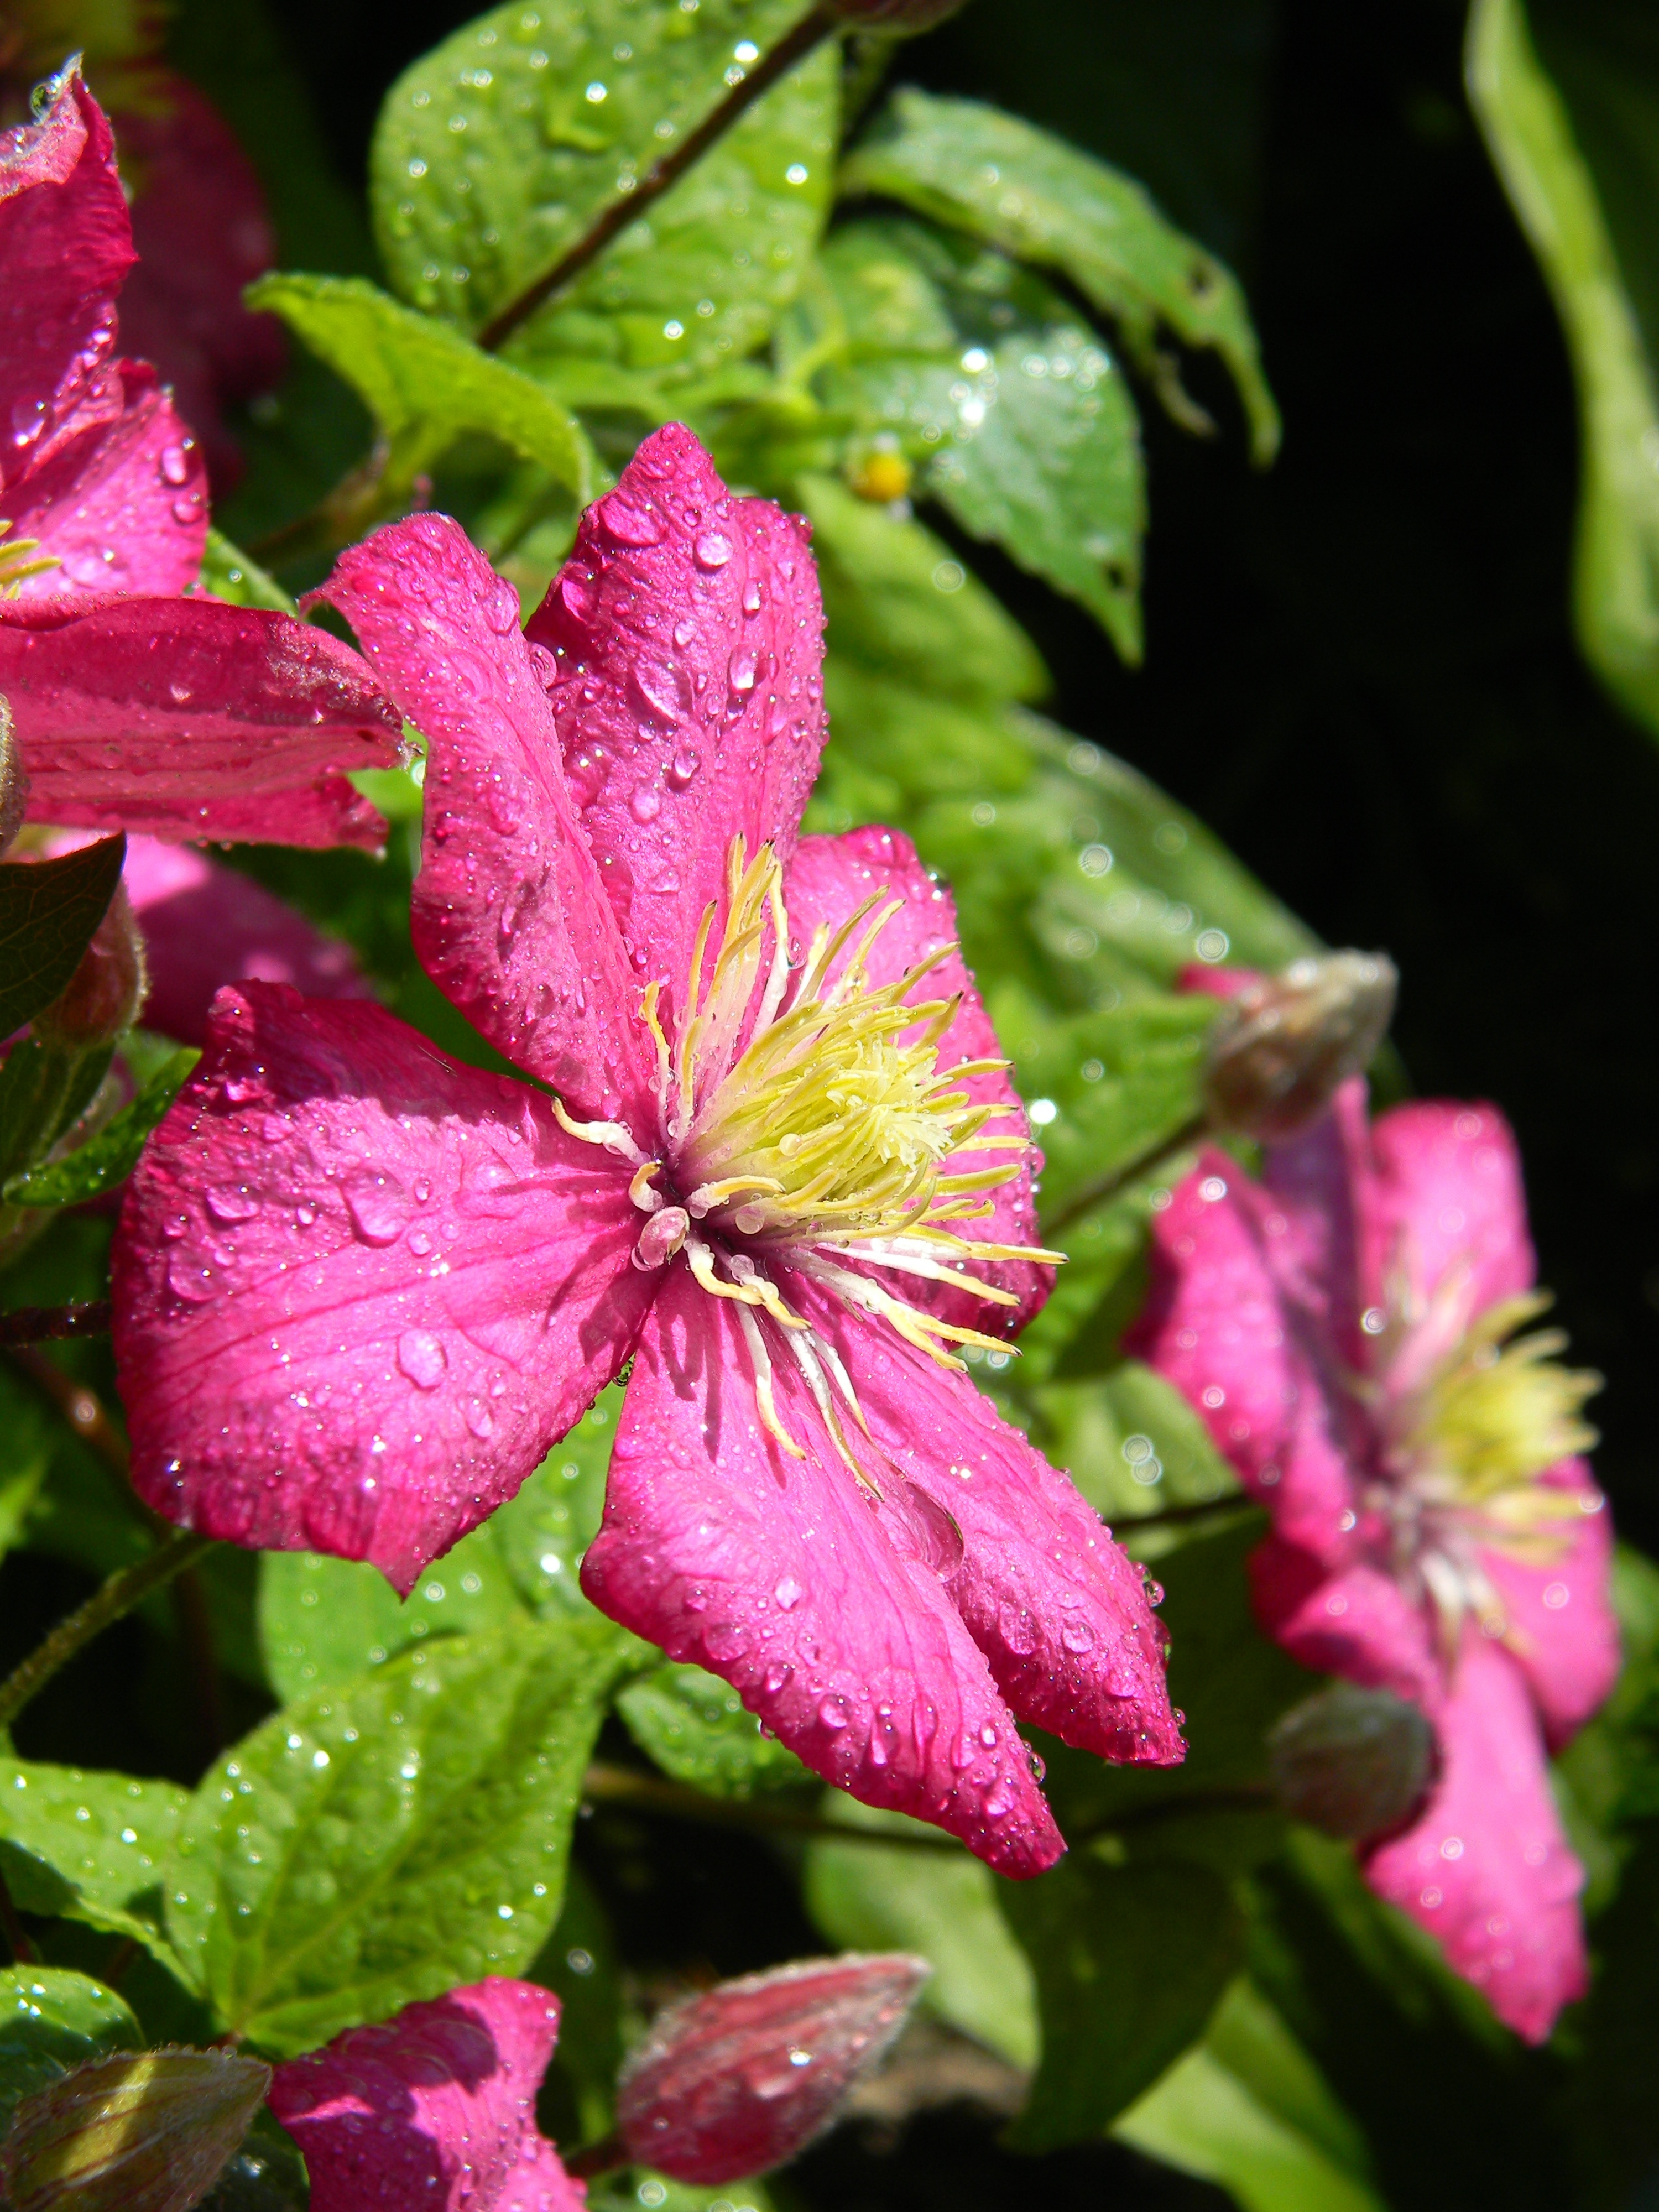
blossom, plant, leaf, flower, petal, bloom, summer, green, macro, botany, flora, wildflower, close up, leaves, shrub, bright, clematis, pink flower, drops of water, macro photography, ornamental plant, summer flowers, garden flowers, green leaves, garden flower, flowering plant, annual plant, land plant, pink clematis